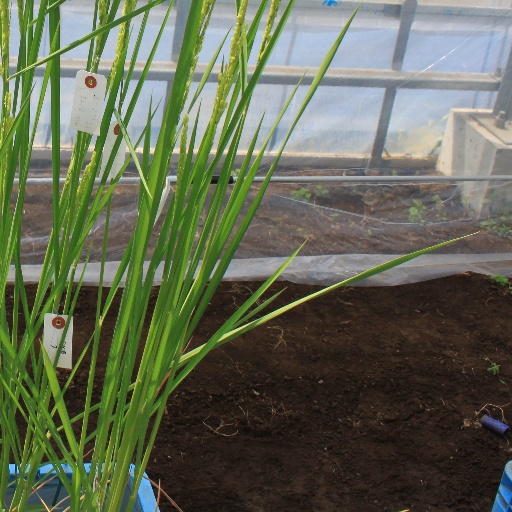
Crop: rice